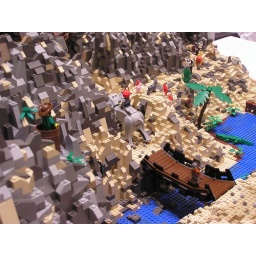
Looking down at bridge over river from the NW